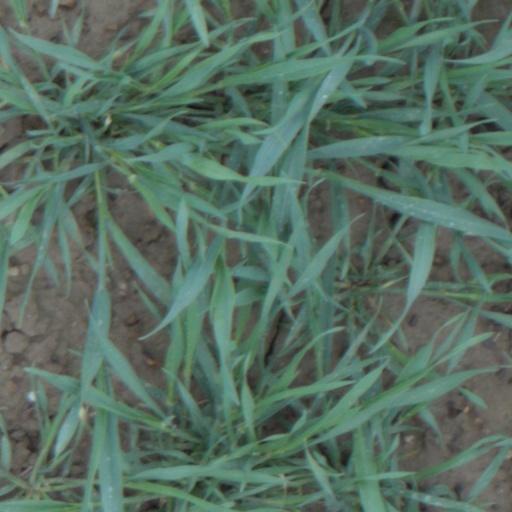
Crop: wheat